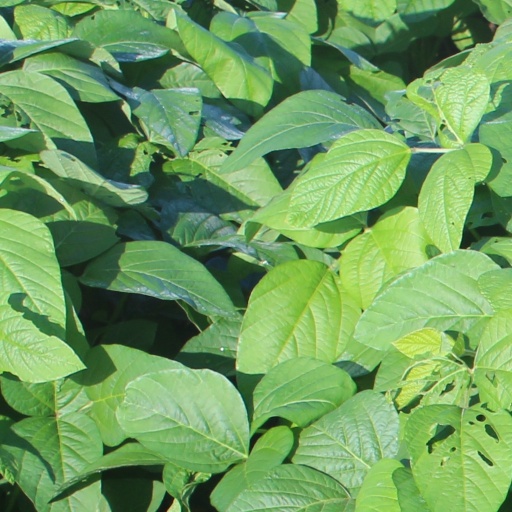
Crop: soybean